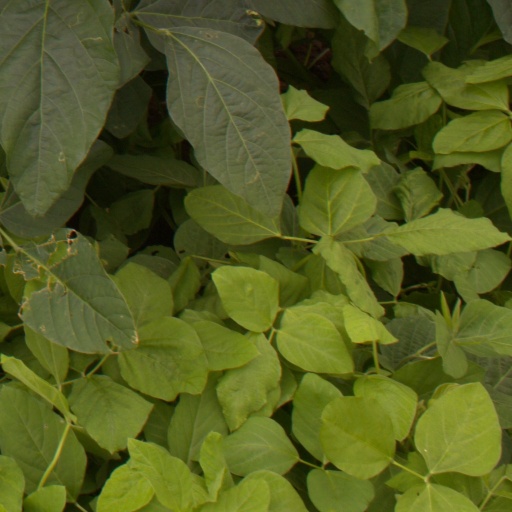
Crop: soybean